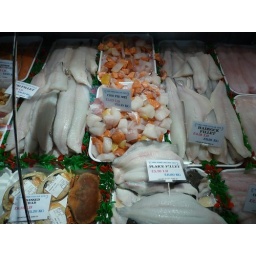
A selection of fish for sale in the indoor market in Penrith, Cumbria, UK.